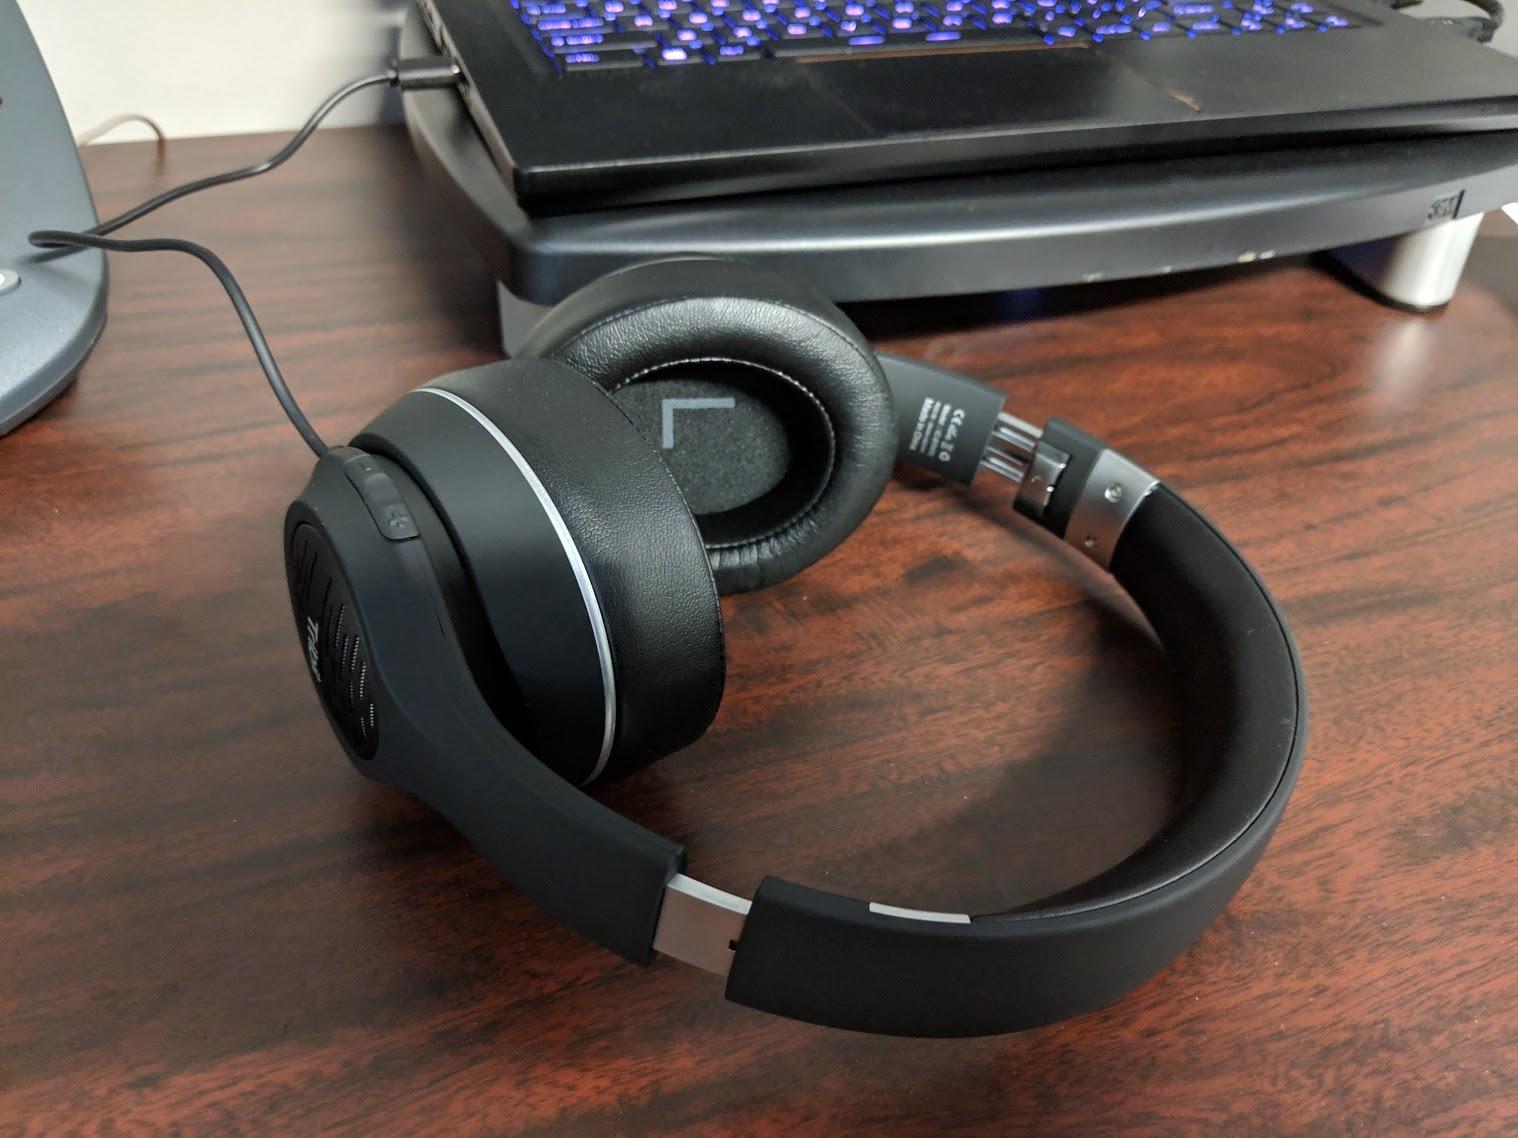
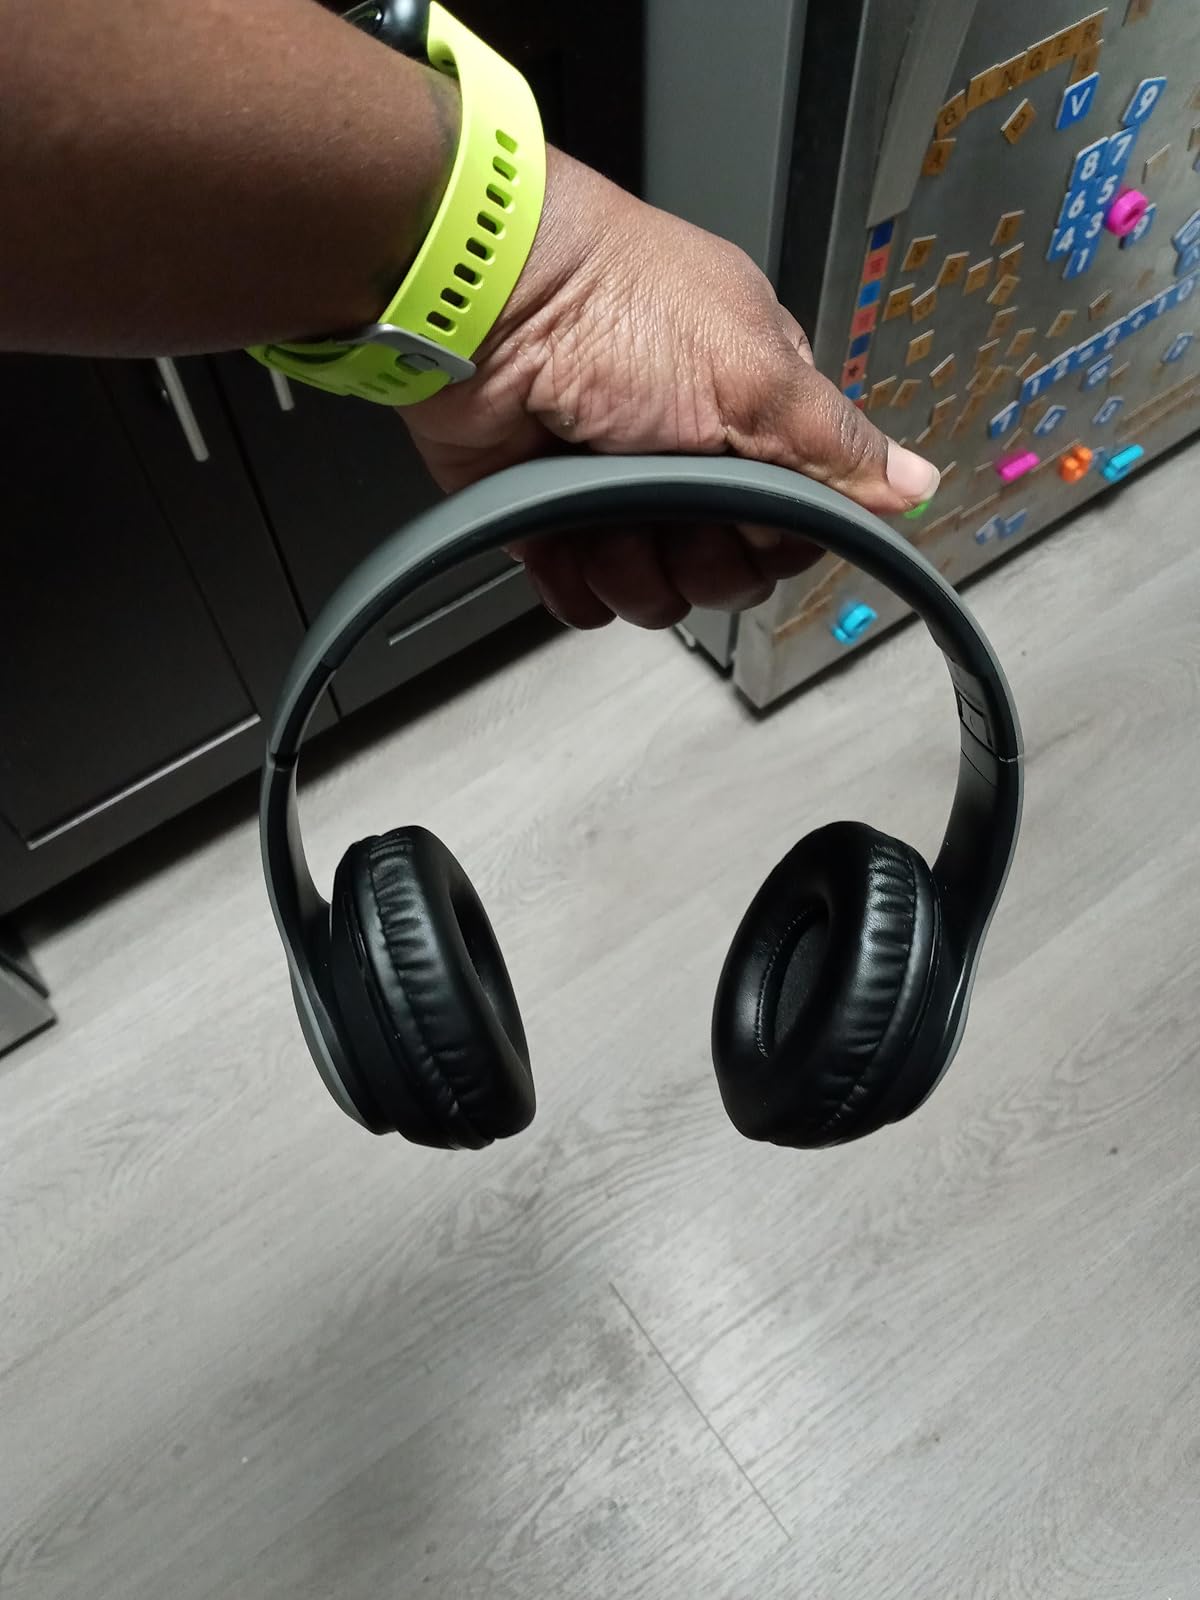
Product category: headphones
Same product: no